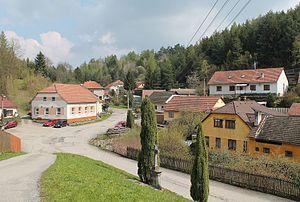
Petrov est une commune du district de Blansko, dans la région de Moravie-du-Sud, en République tchèque. Sa population s'élevait à 135 habitants en 2017.